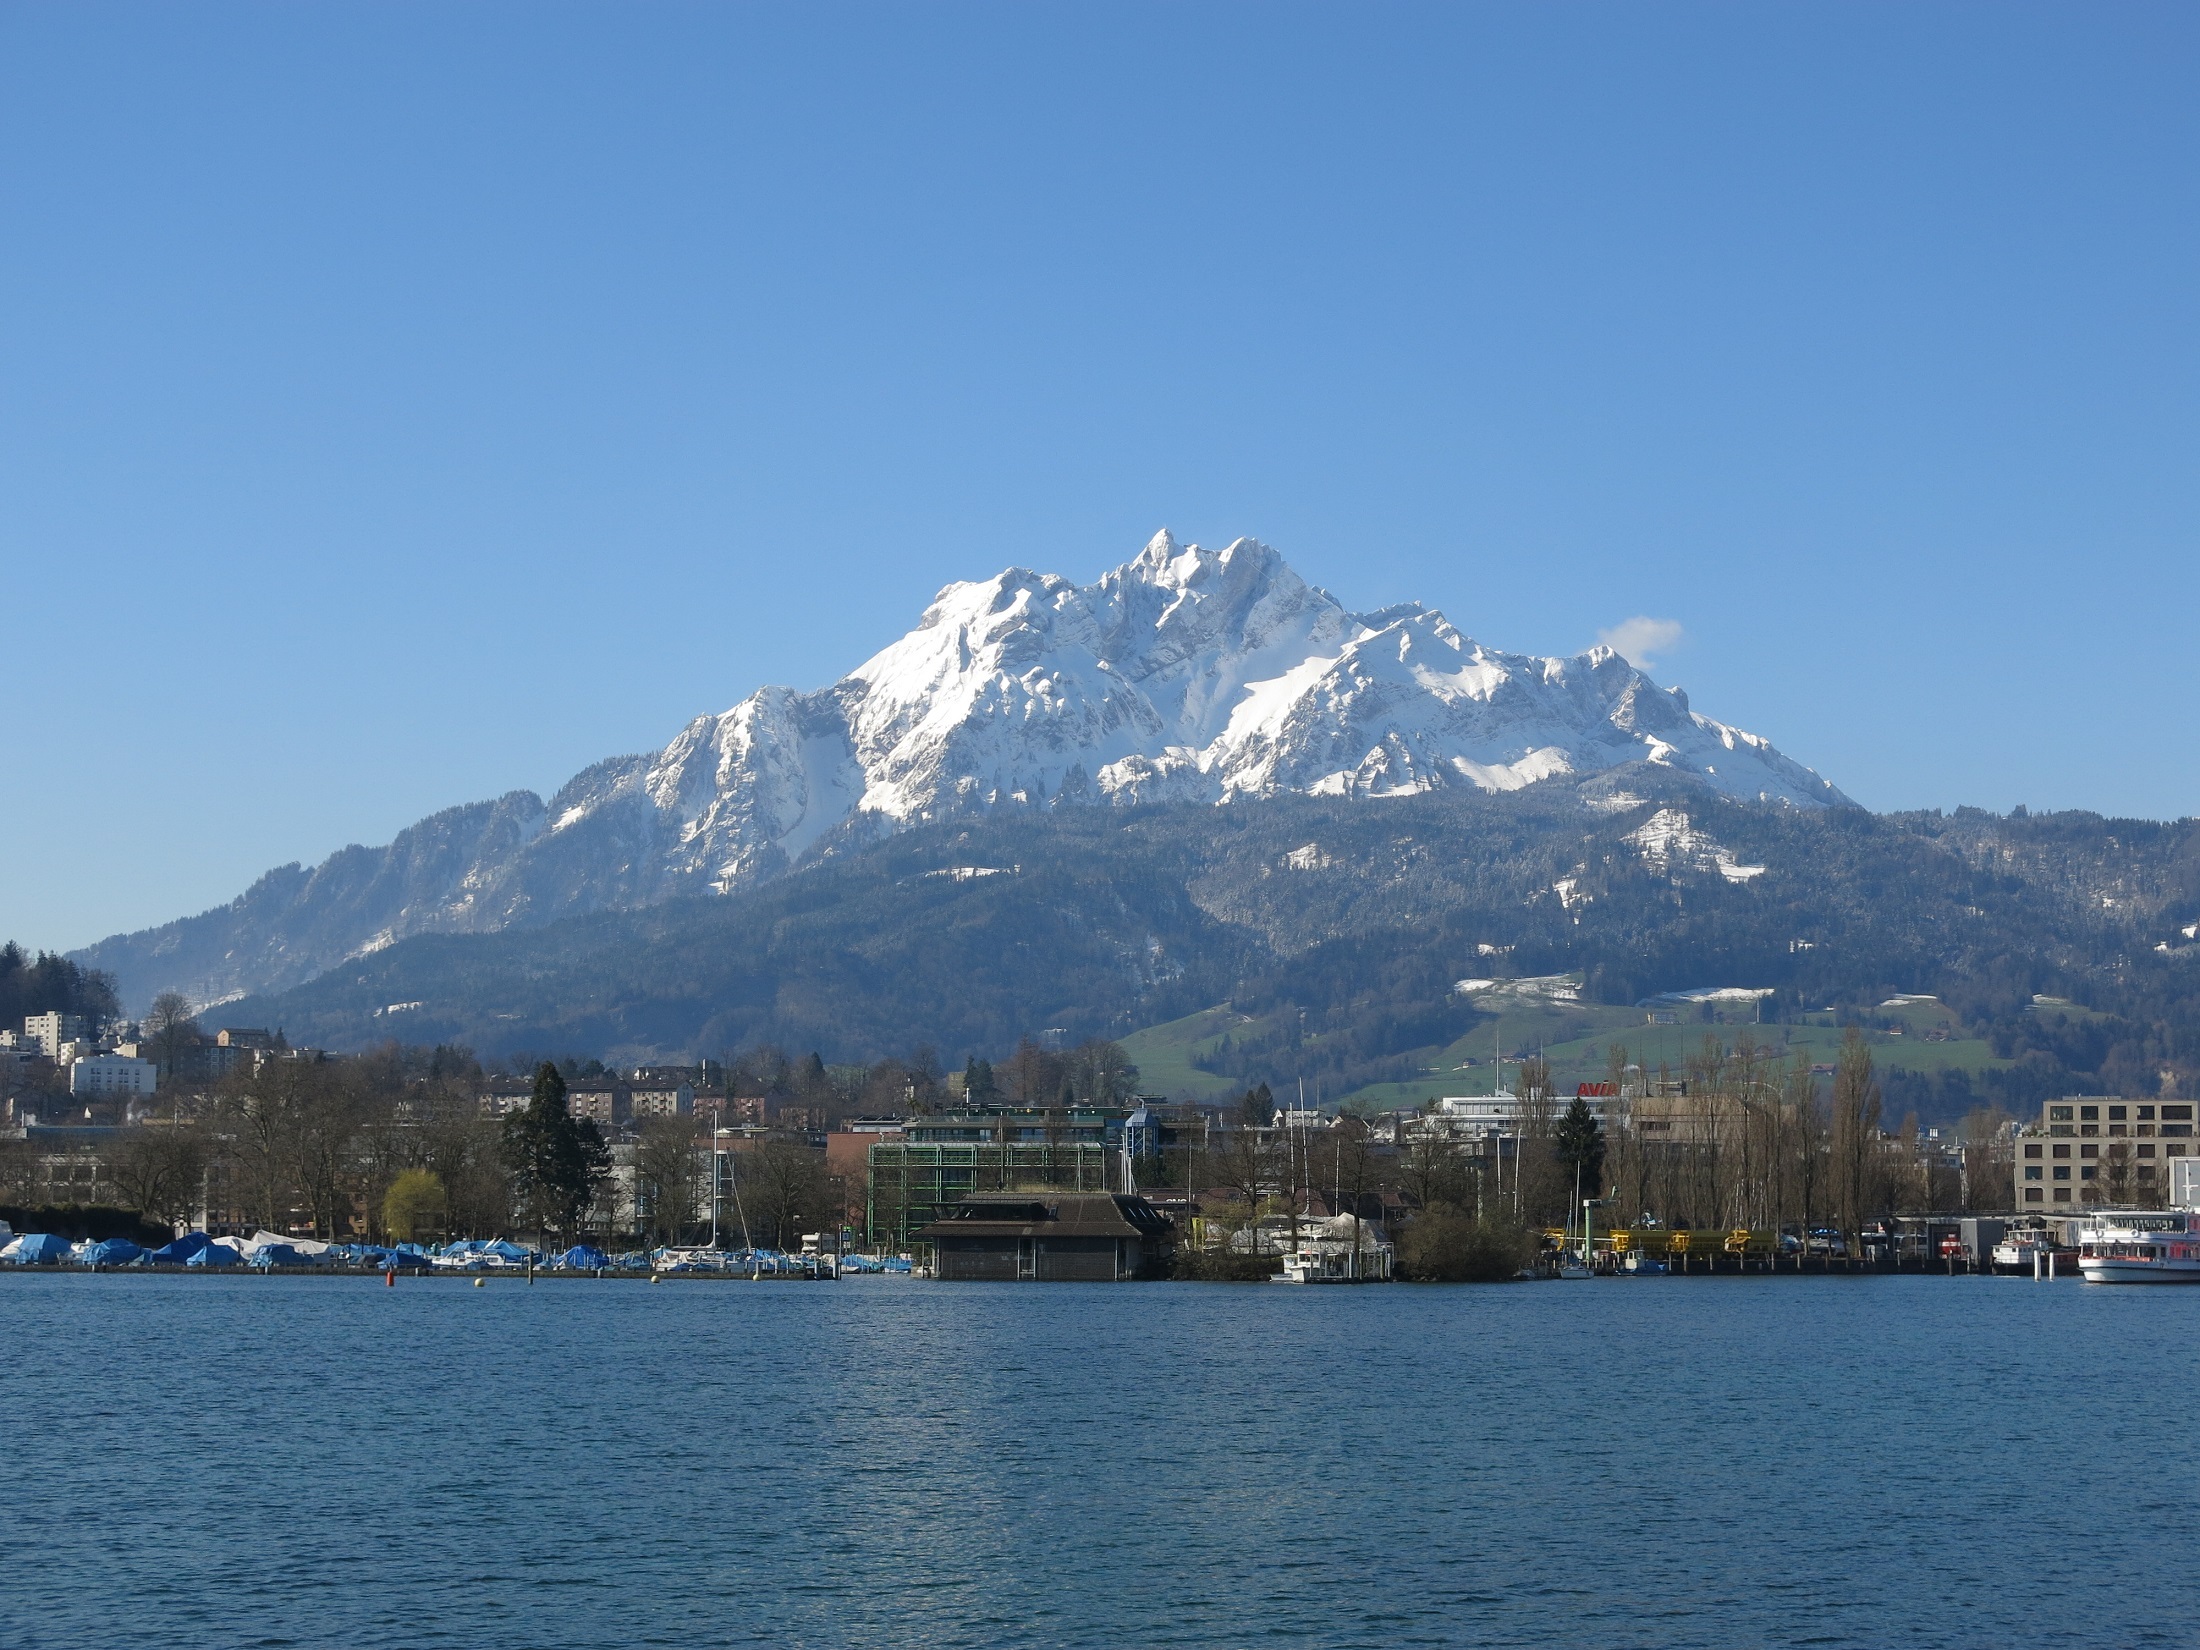
landscape, sea, water, mountain, snow, lake, mountain range, panorama, tourist, travel, vehicle, tranquil, scenic, scenery, bay, fjord, sunny, alps, luzern, lucerne, switzerland, landform, geographical feature, mountainous landforms